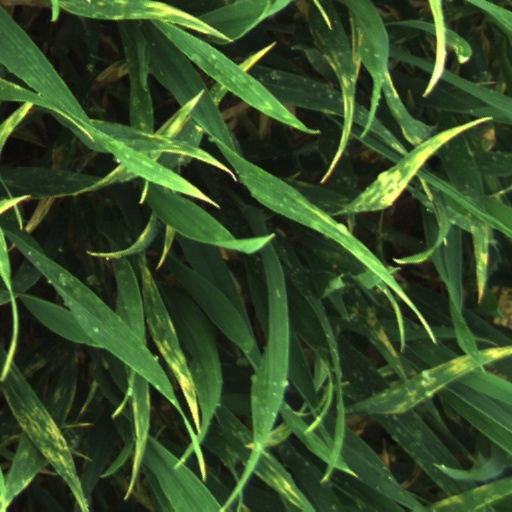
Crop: wheat